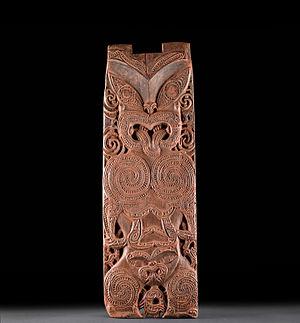
Le musée de l'université de Tübingen est un établissement muséographique universitaire dont les collections sont installées dans le château Hohentübingen ainsi qu'au sein d'autres bâtiments de Tübingen, ville située dans le Land de Bade-Wurtemberg. Le musée est créé en octobre 2006.